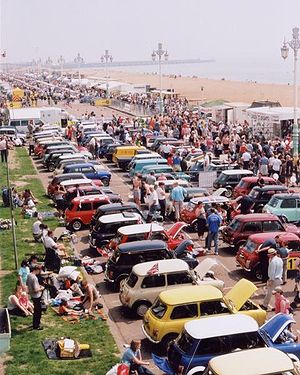
Morris Mini / Afslutning af produktionen
Minier linet op på Brighton strandpromenade efter et London til Brighton-rally.
Morris Mini, i Danmark solgt under navnet Morris Mascot, var en lille bil som blev produceret af British Motor Corporation og dets efterfølgere fra 1959 til 2000. Modellen var identisk med Austin Mini, i Danmark kaldet Austin Partner. Den danske importør var DOMI.